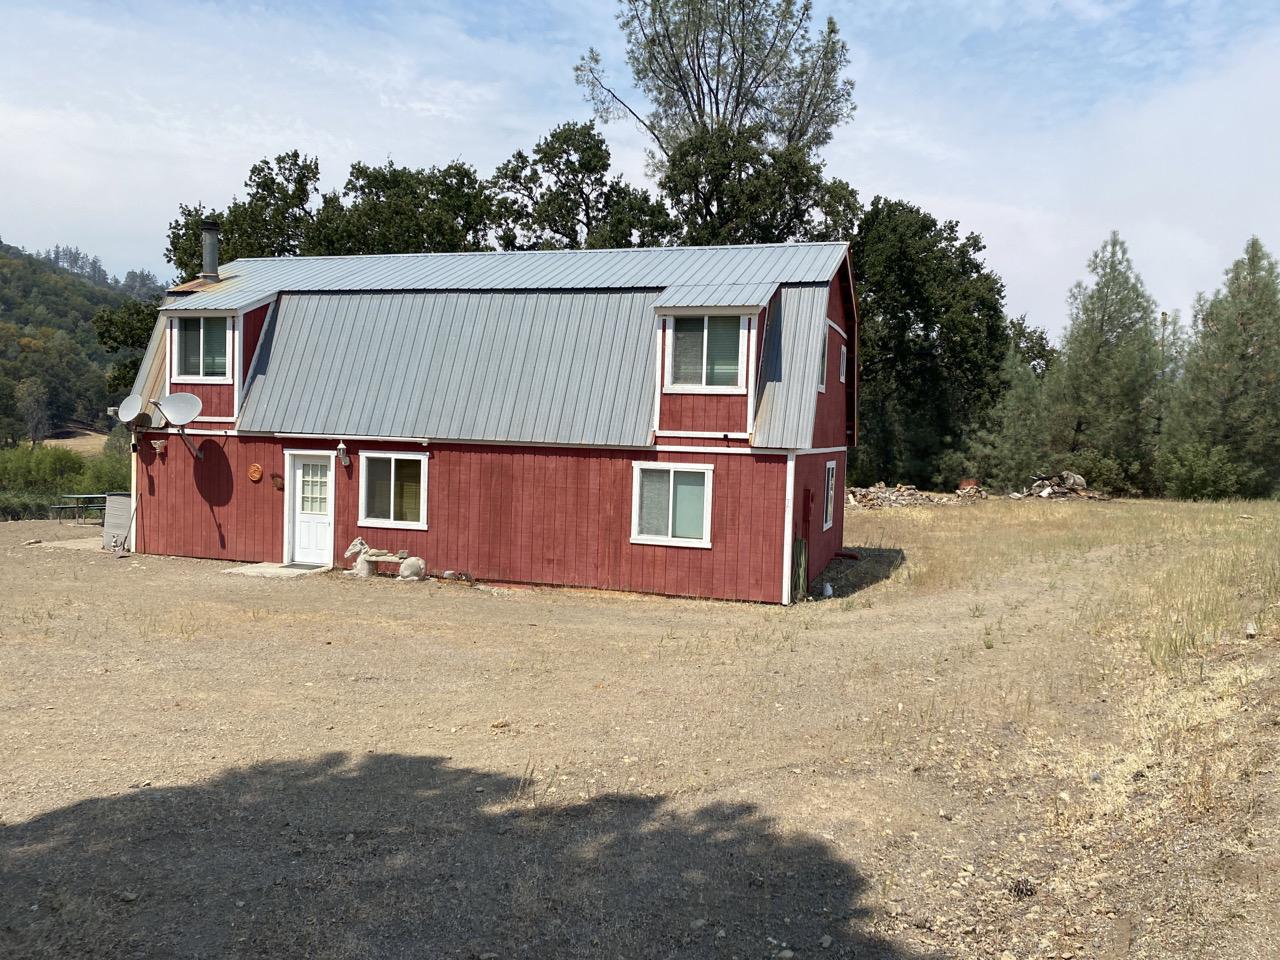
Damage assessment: no_damage